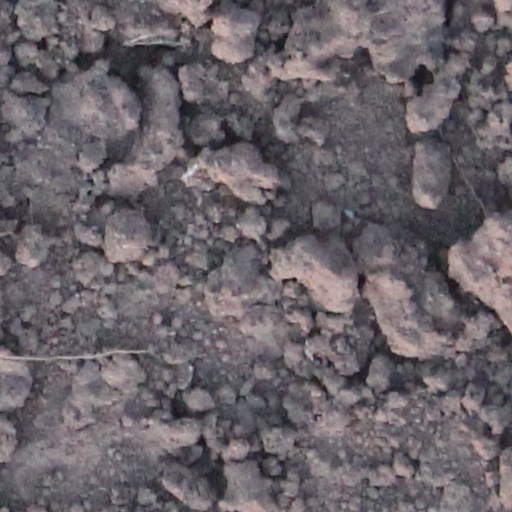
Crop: wheat